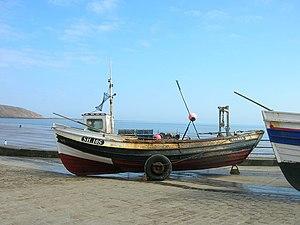
Le coble est un type de bateau de pêche traditionnel ouvert à bordage à clin qui s'est développé sur la côte nord-est de l'Angleterre répandue de Hull à Burnmouth, juste de l'autre côté de la frontière écossaise. Traditionnellement munies d'une voile à corne sur un mât, les cobles ont été presque tous équipés de moteurs diesels et d'un cabine proche de la proue.